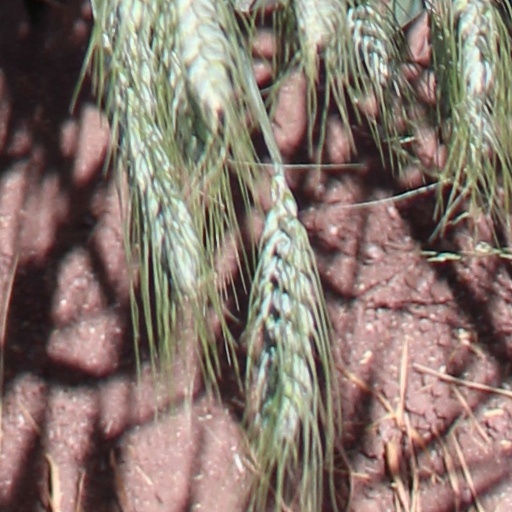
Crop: wheat